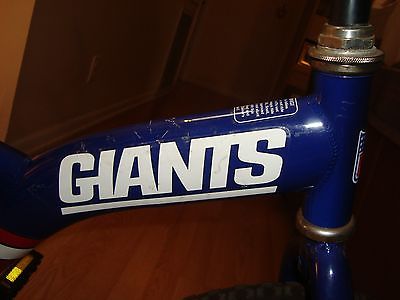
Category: bicycle